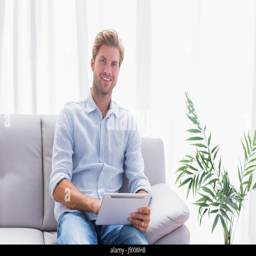
cheerful man using a tablet pc sat on a couch in the living room